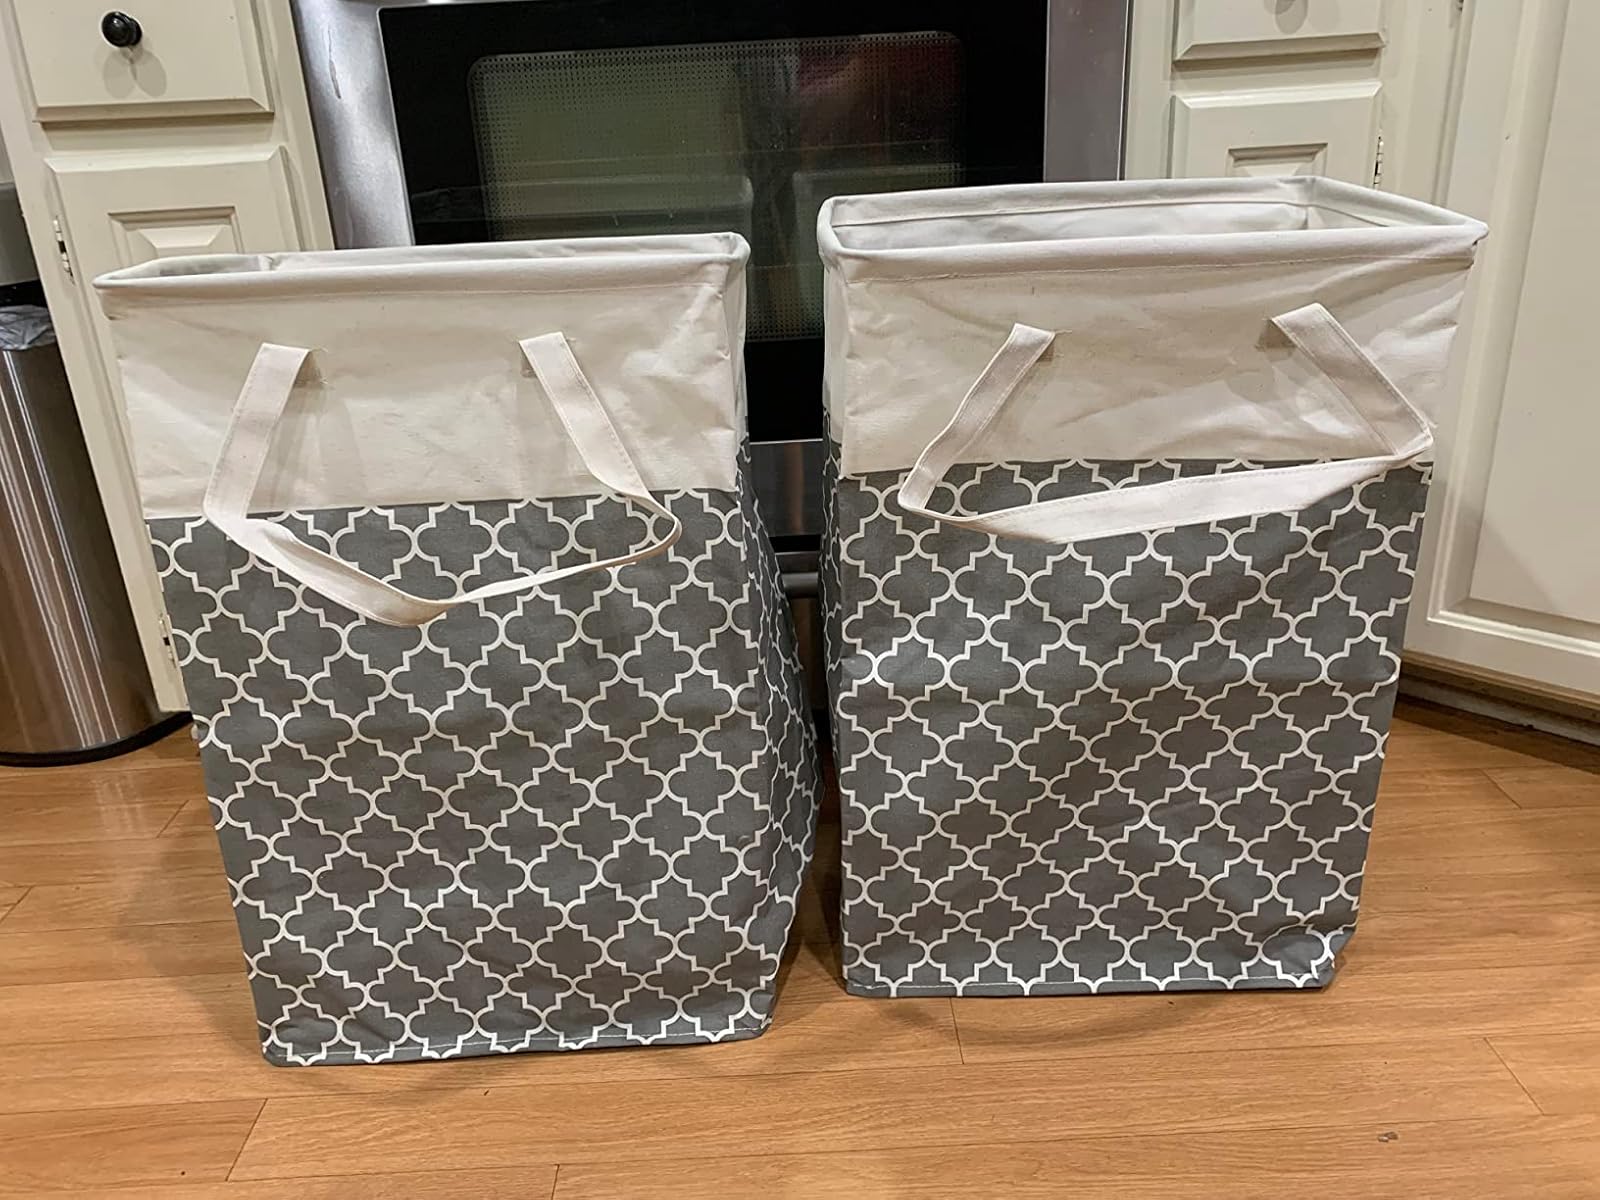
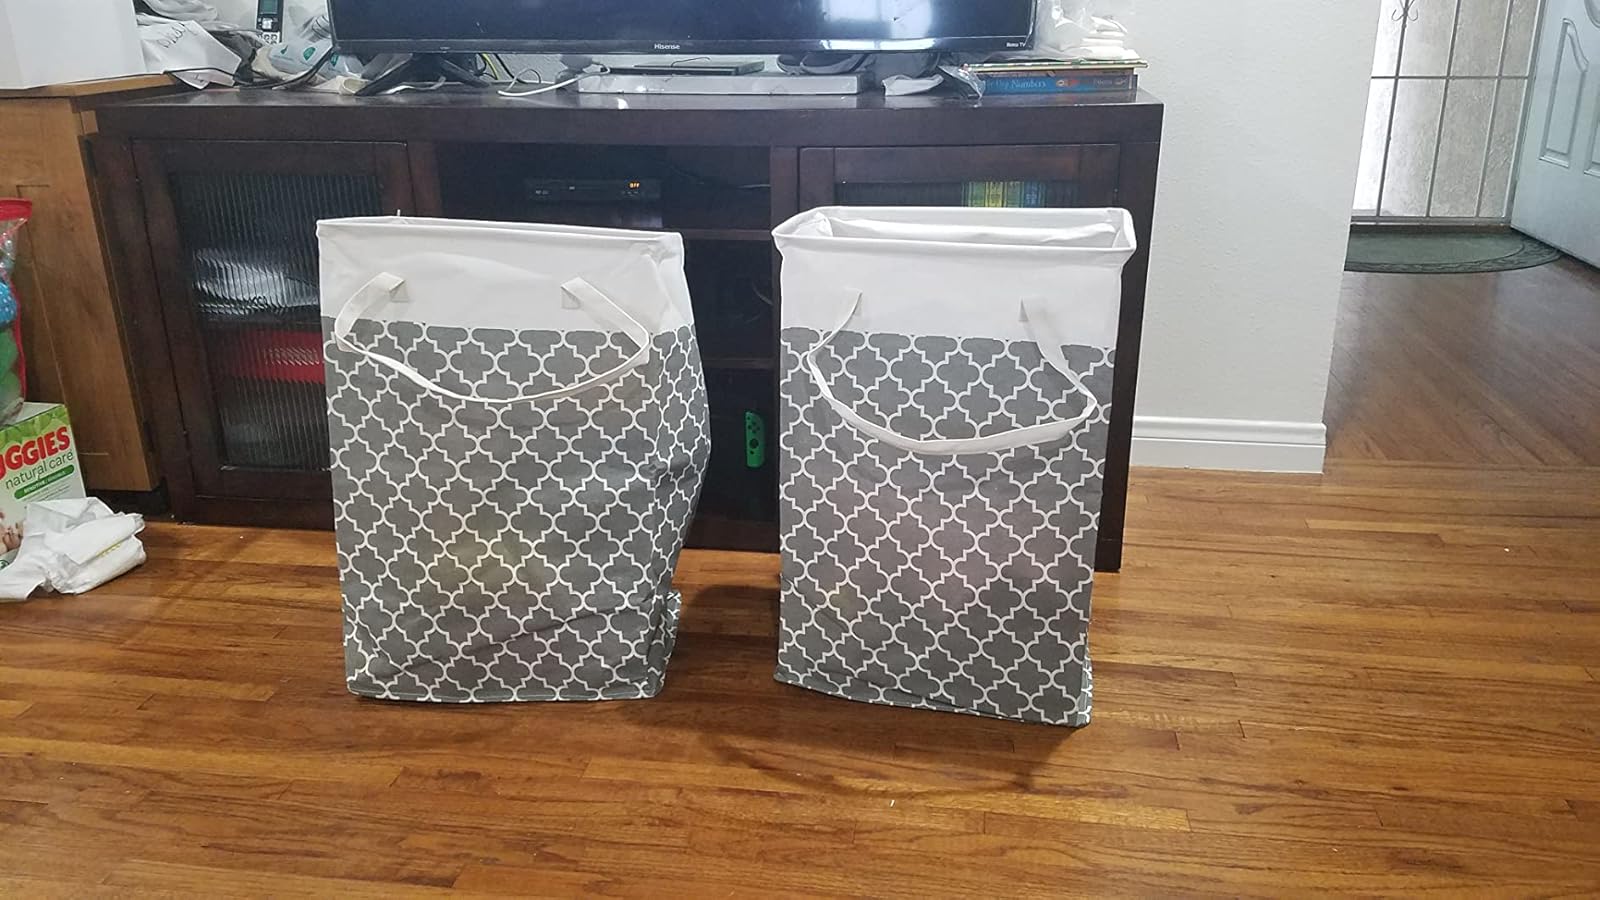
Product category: items_hamper
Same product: yes